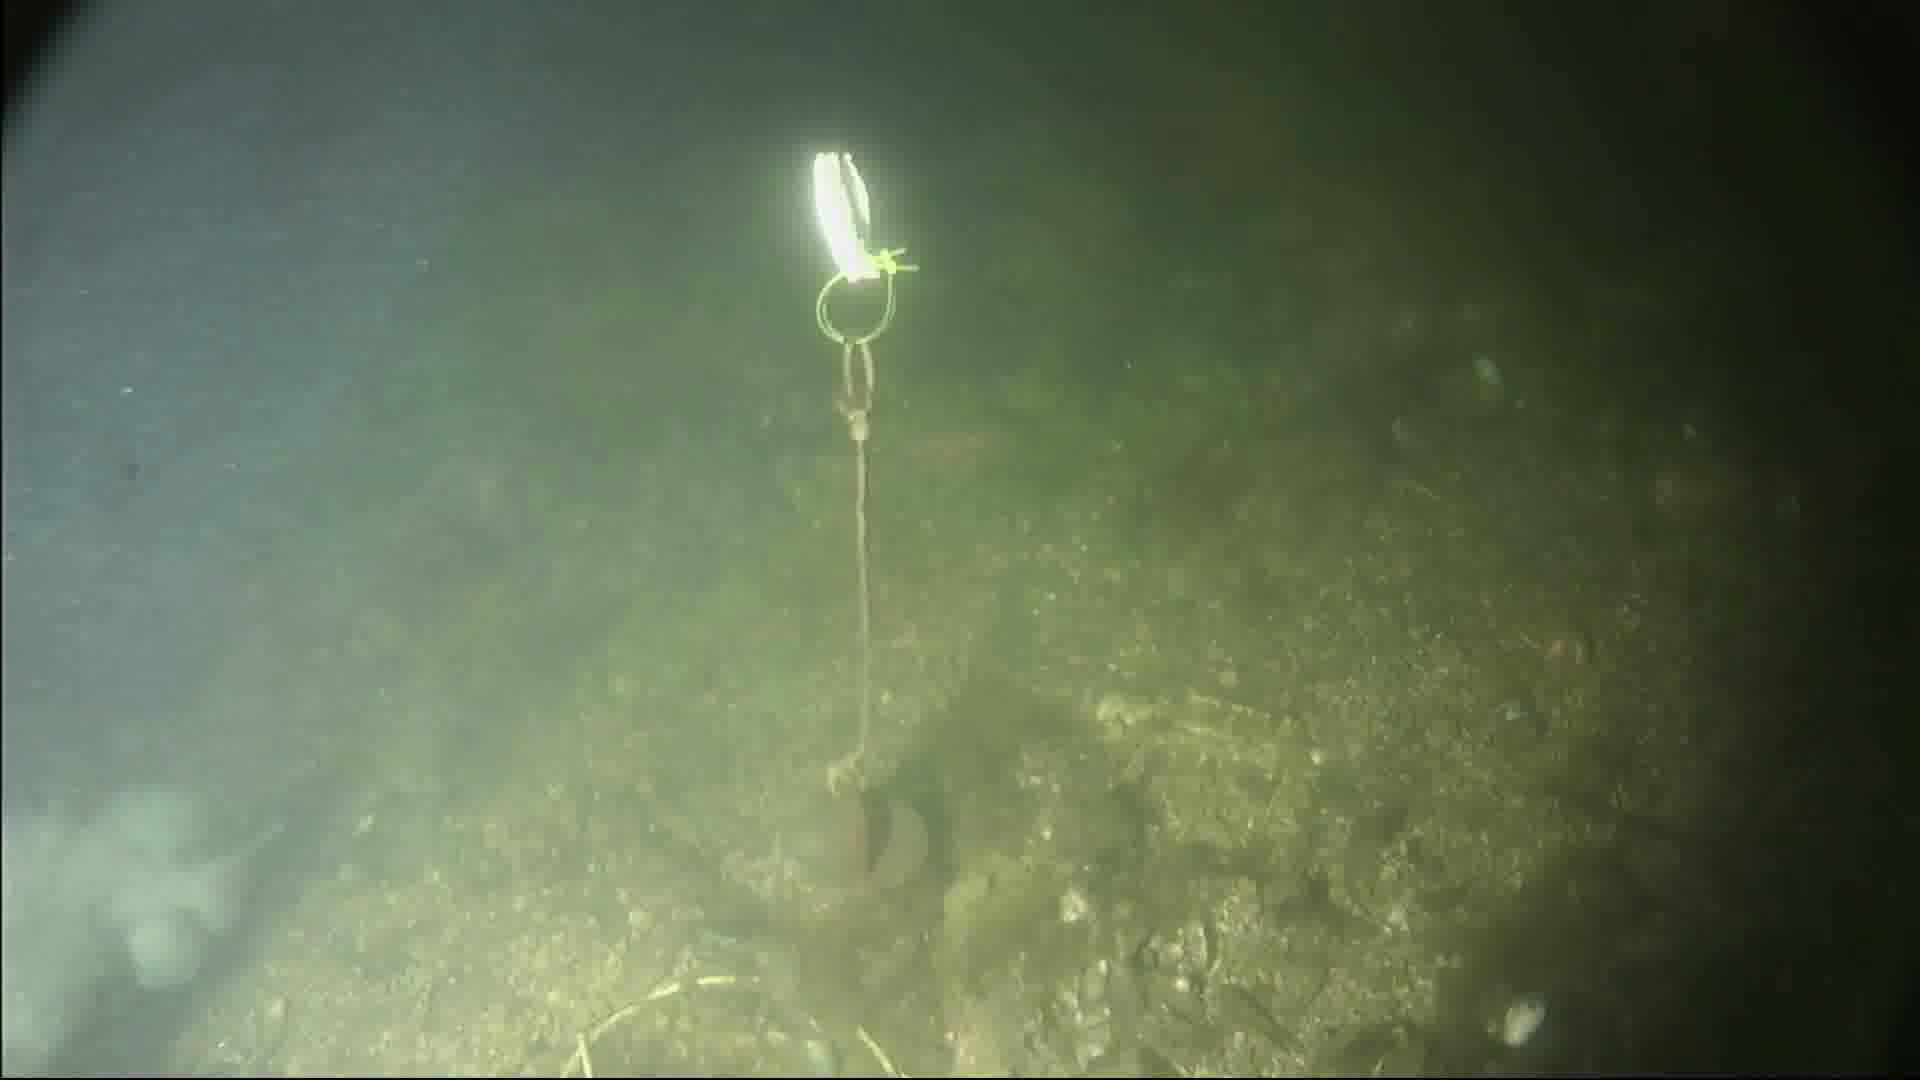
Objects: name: fish